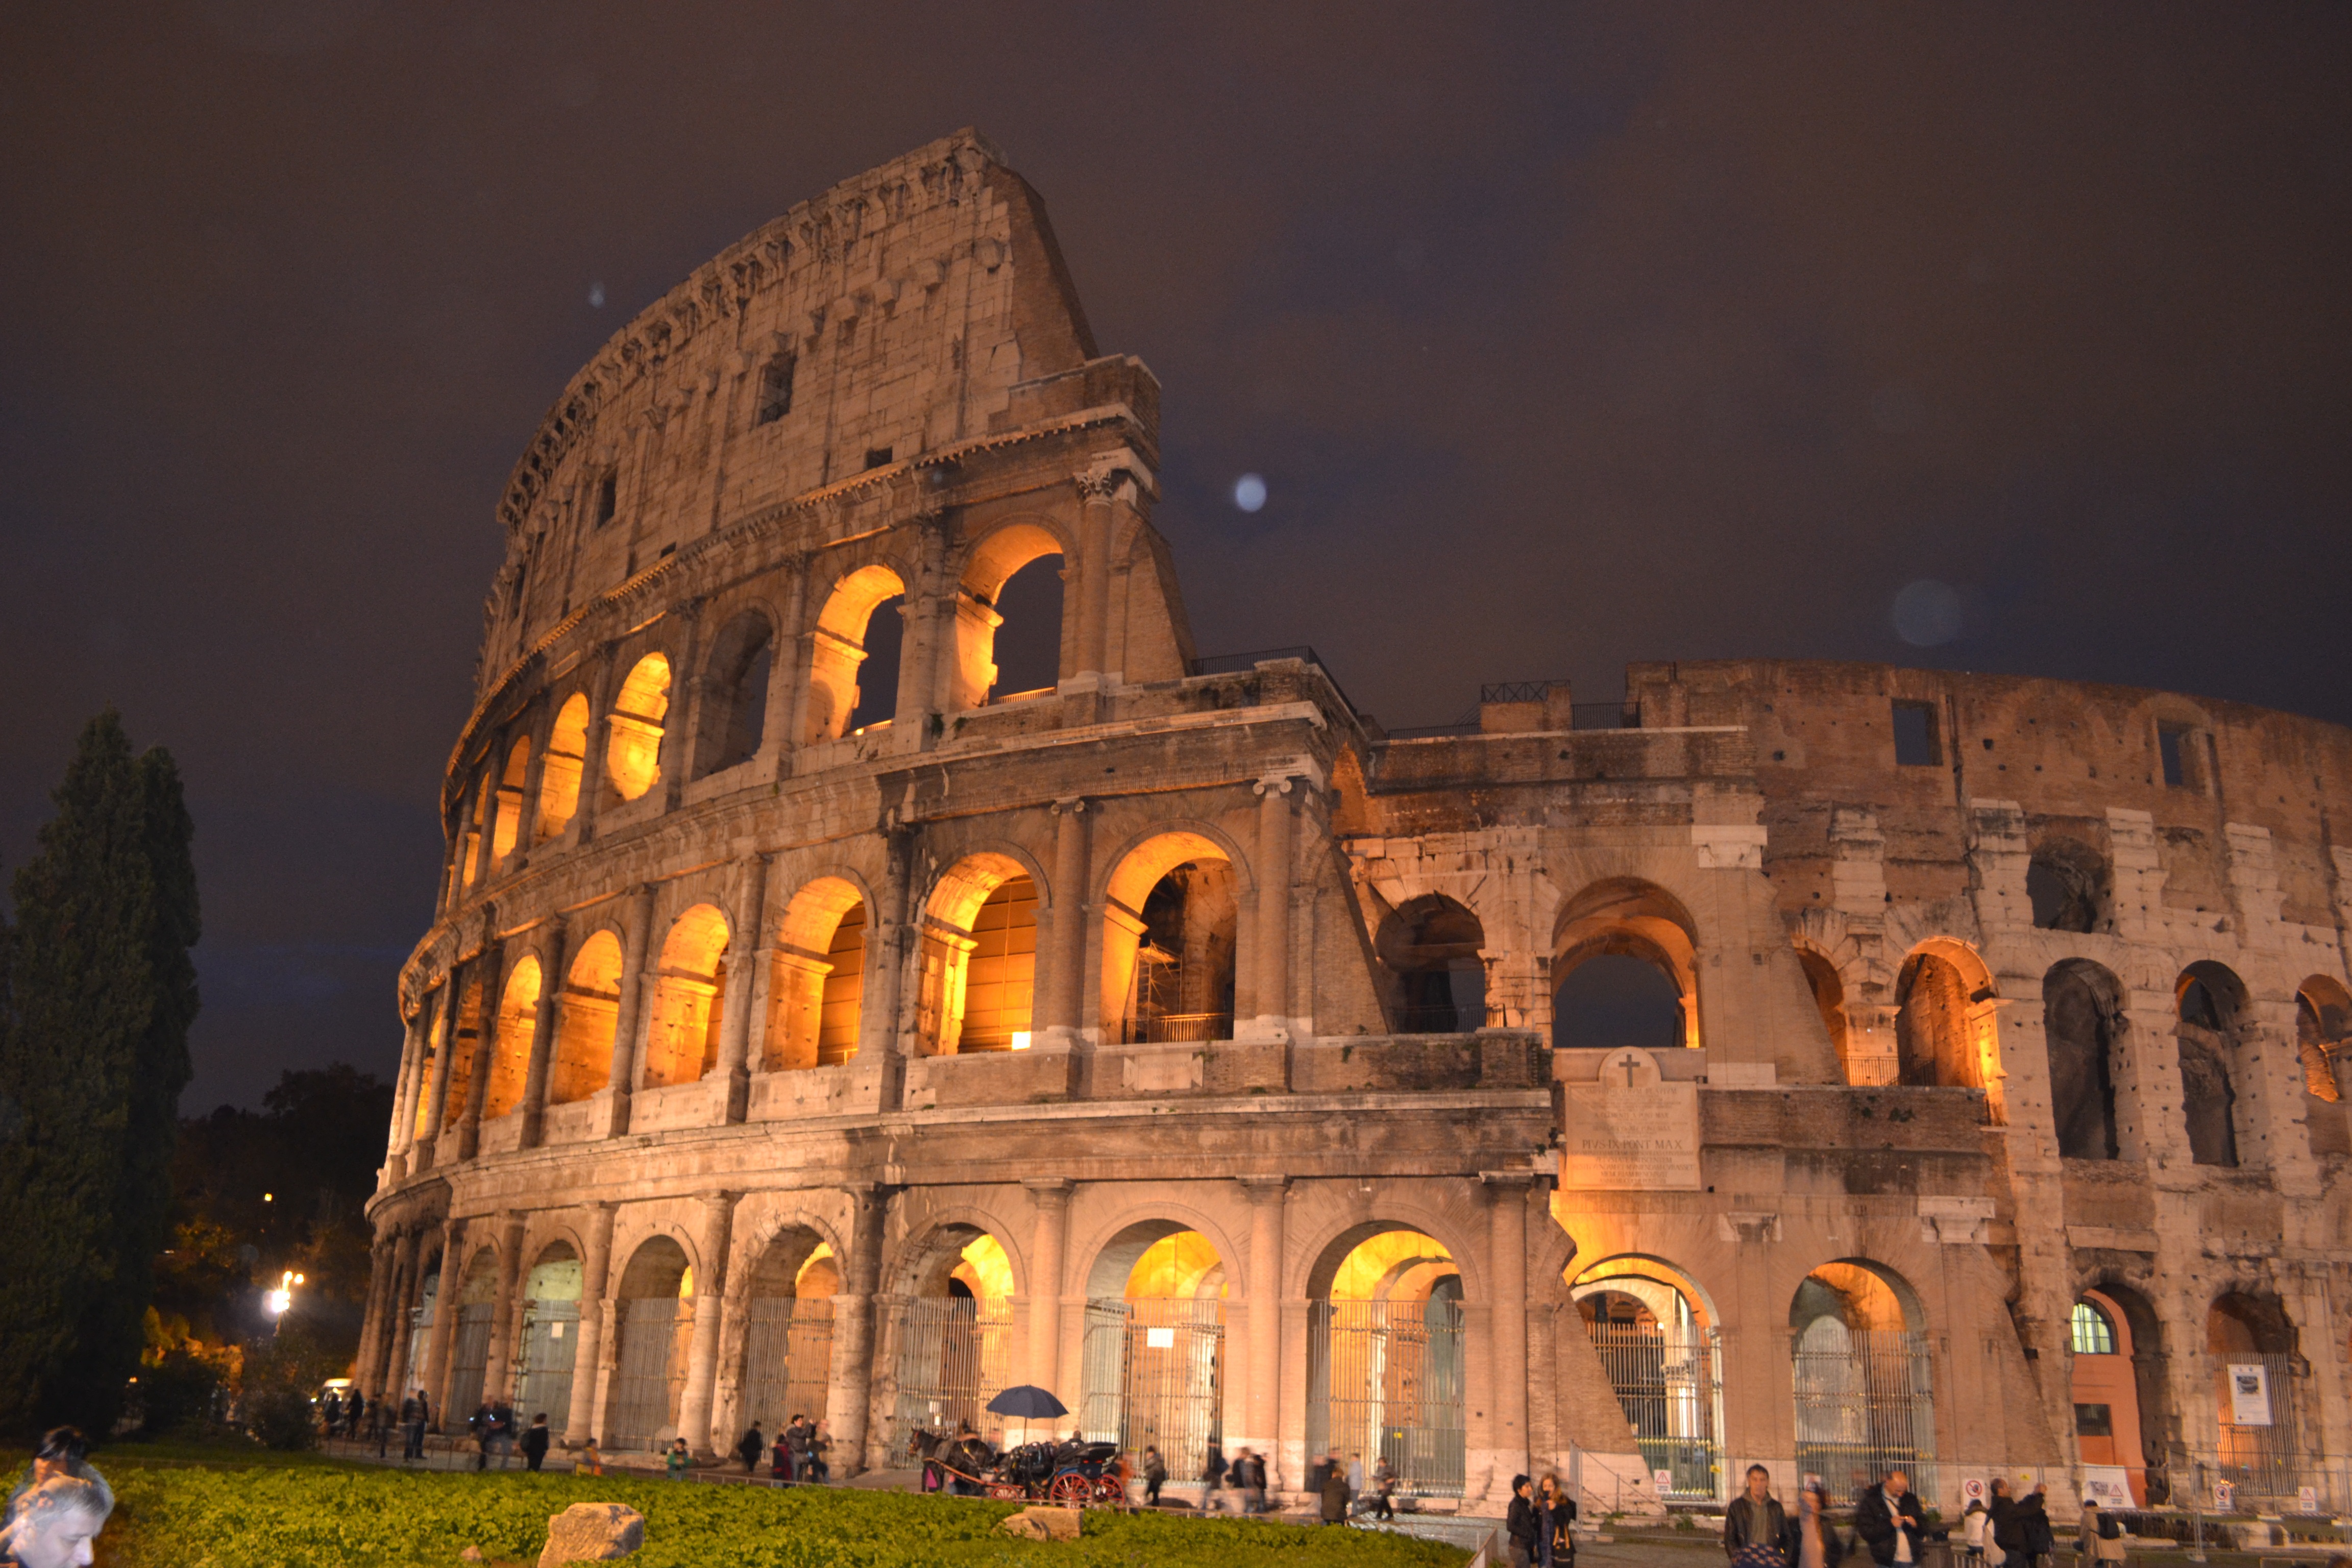
night, landmark, italy, colosseum, rome, basilica, ancient rome, ancient history, roman coliseum, human settlement